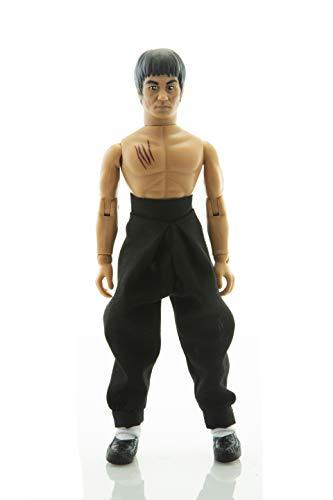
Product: Mego Action Figures, 8” Bruce Lee, Legendary Martial Artist (Limited Edition Collector’s Item)
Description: Great Condition.
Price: $14.18
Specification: ProductDimensions:2x6.8x10inches|ItemWeight:5.6ounces|ShippingWeight:5.6ounces(Viewshippingratesandpolicies)|ASIN:B07N71T3K9|Itemmodelnumber:B07N71T3K9|Manufacturerrecommendedage:3yearsandup